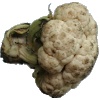
Label: cauliflower